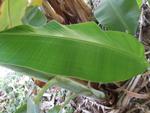
Label: healthy